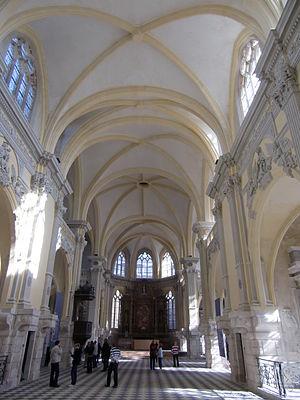
Nef de la chapelle du Lycée Corneille à Rouen (Normandie, France)
La chapelle du lycée Corneille, ou église Saint-Louis, est une ancienne église, qui se trouve rue Bourg-l'Abbé, au sud du lycée Corneille, à Rouen.
Le lycée Pierre-Corneille est un lycée quadricentenaire de Rouen. Il y forme des élèves de la seconde jusqu’aux classes préparatoires aux grandes écoles.